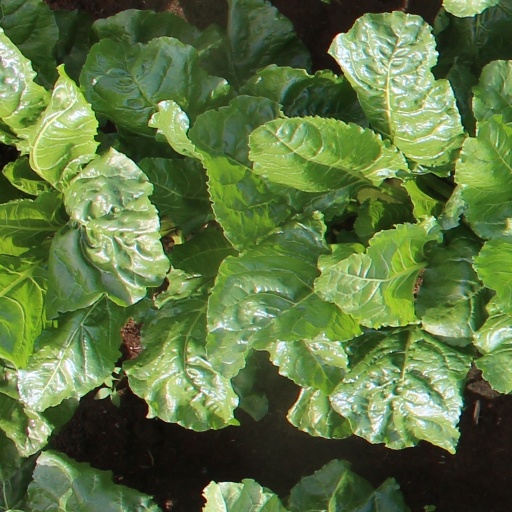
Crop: sugar beet